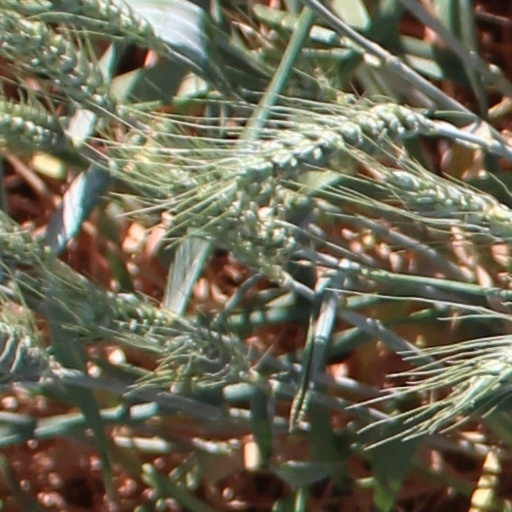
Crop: wheat